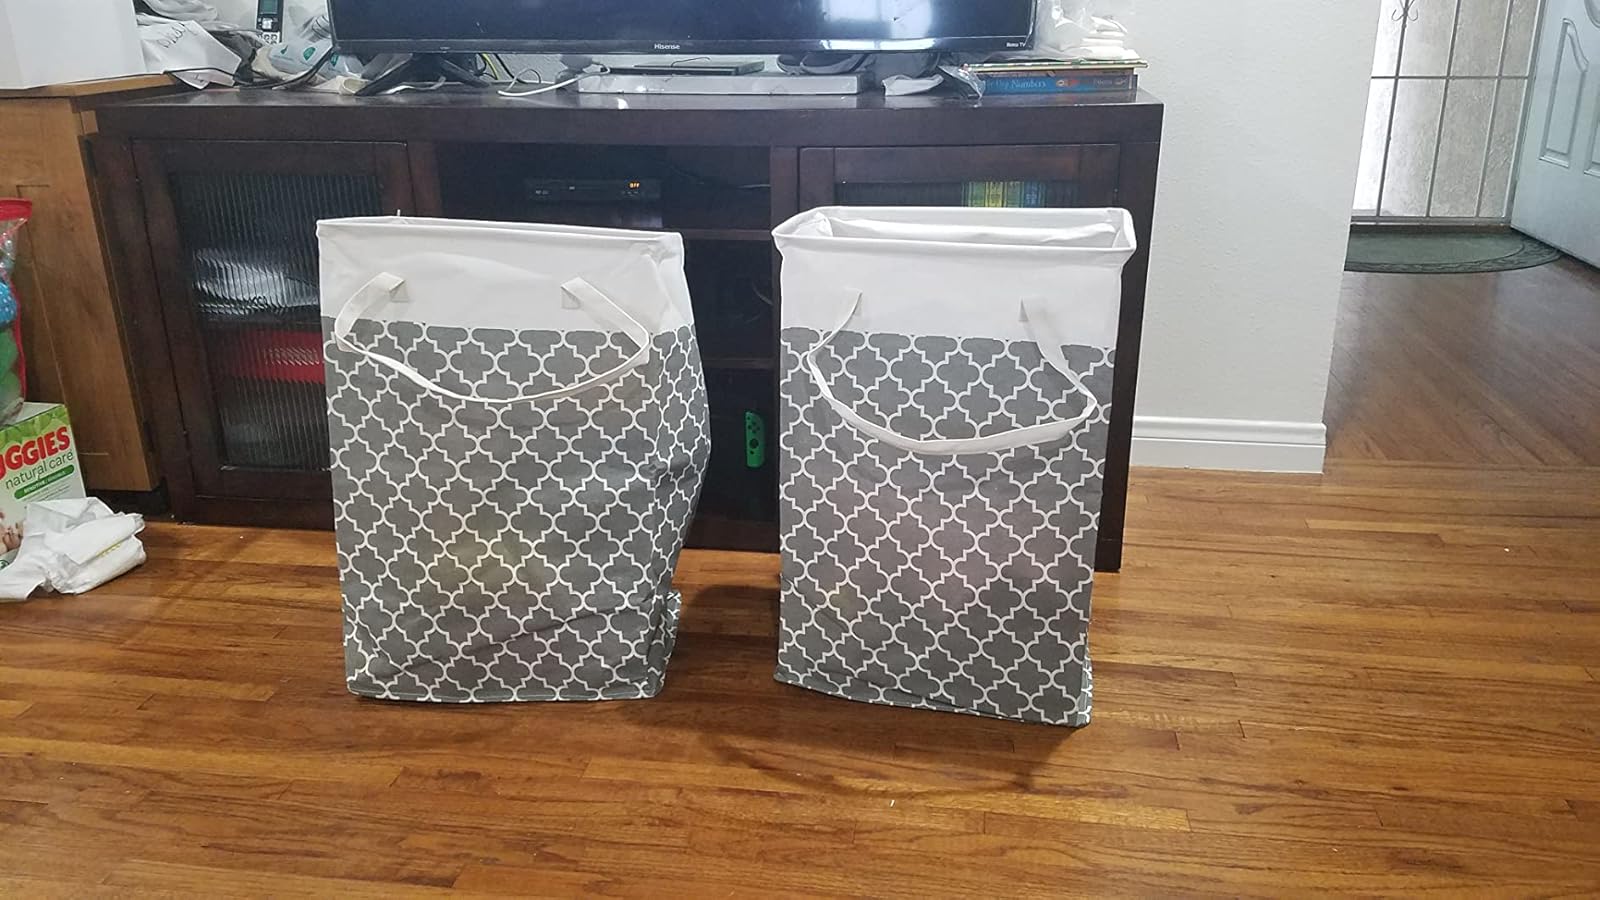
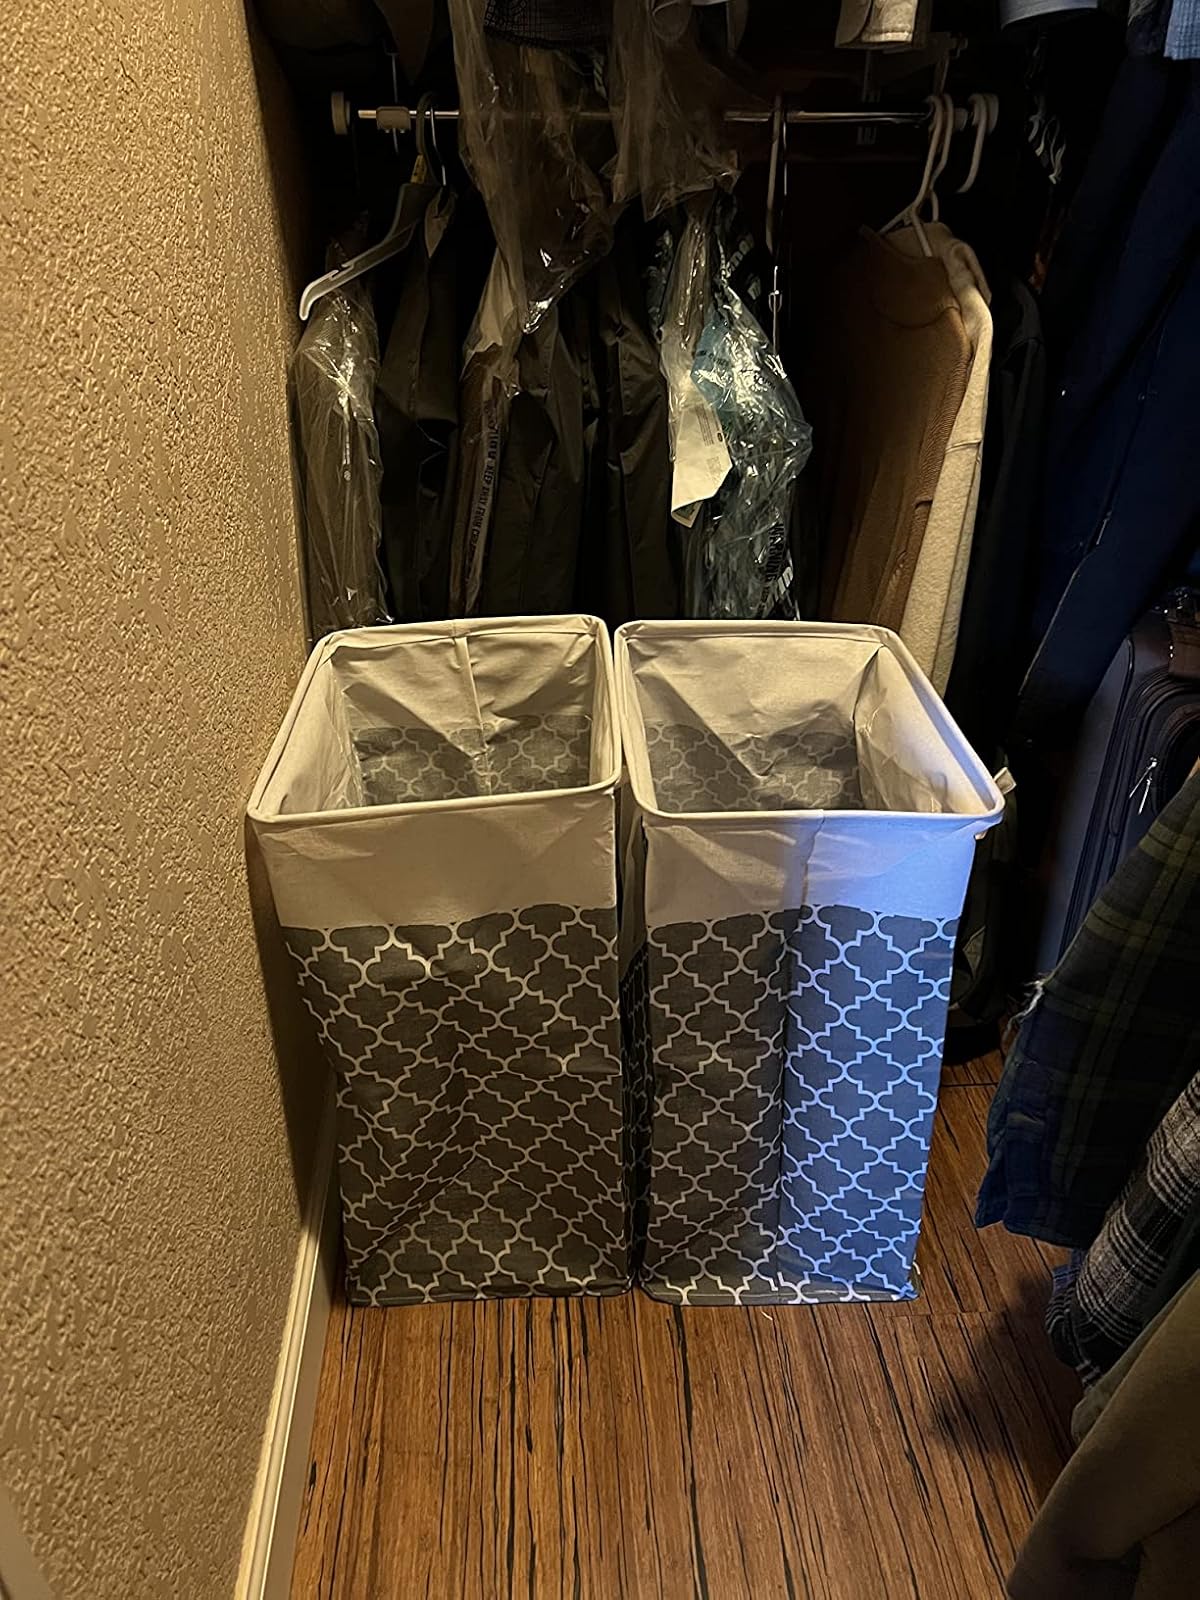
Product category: items_hamper
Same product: yes